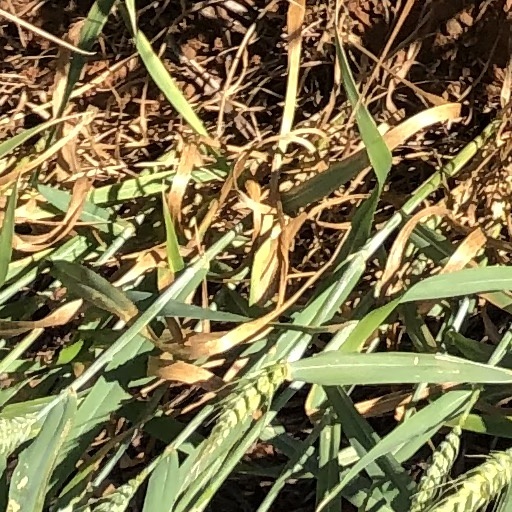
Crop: wheat